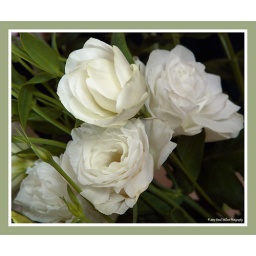
Not roses at all, in fact, but Lysimachia. Its just that their delicate petals look paper thin.